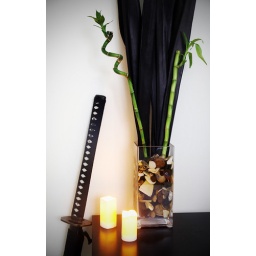
I've designed a Japanese style bedroom for my new house in Redondo Beach, CA.